Walter M. Bartlett Double House

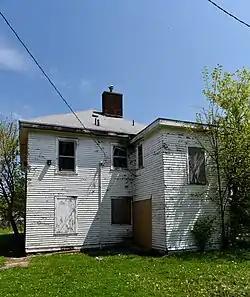
The back of the house.

The Walter M. Bartlett Double House is a historic building located in Des Moines, Iowa, United States. Built in 1913, the two-story structure features balloon frame construction. The Neoclassical style building originally had a large portico on the main facade that has been covered over. The window in the pediment is still visible. In addition to its architecture, its significance is attributed to its location on the Sixth Avenue streetcar route. It was part of the development of the area from single-family dwellings to denser residential use. It is also a subtype of the double house called a "two-unit flat", also known as a